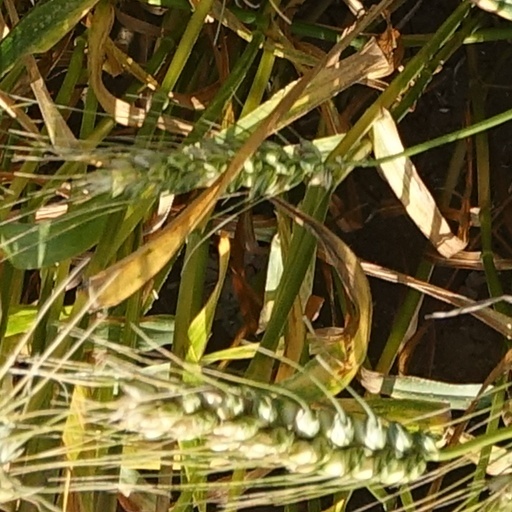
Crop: wheat